Answer in natural language. Which point is closer to the camera taking this photo, point A  or point B? Choose between the following options: A or B
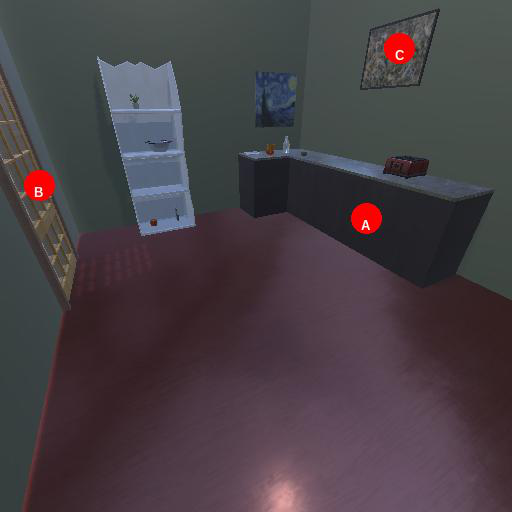
<answer>B</answer>